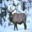
Label: deer